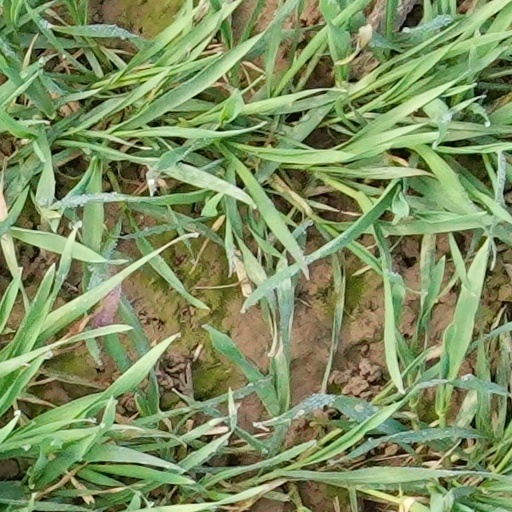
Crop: wheat